Nairobi airport fire

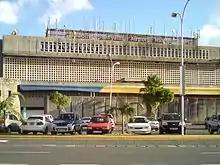
The terminal building of Jomo Kenyatta International Airport as it appeared prior to the 2013 fire.

At approximately 4:30 am local time, a fire originating in the immigration section of Unit I (used for international departures) rapidly spread to adjoining Unit II, which is used for international arrivals. The construction of the building (it was completed in 1978), a roof collapse in Unit I, and heavy traffic in the area hindered initial efforts to extinguish the blaze. Initial media reports showed some firefighters using buckets to fight the fire. Several groups, including the Kenya Army and firefighters from private companies, assisted in fighting the fire. After six hours, on-scene officials indicated that the fire had been contained.